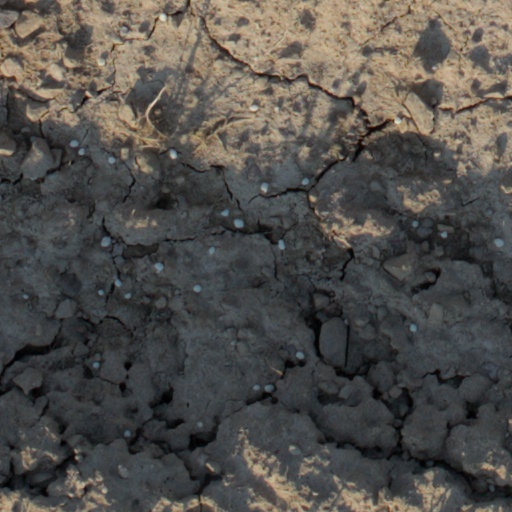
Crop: wheat